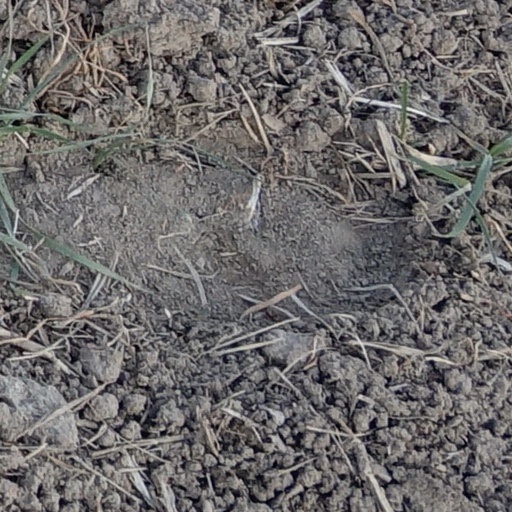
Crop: wheat